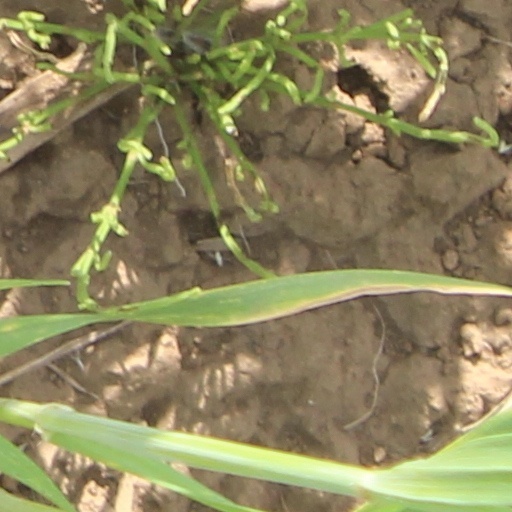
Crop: wheat